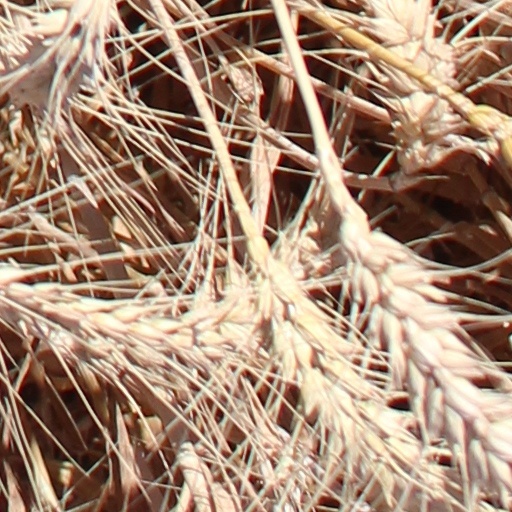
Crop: wheat